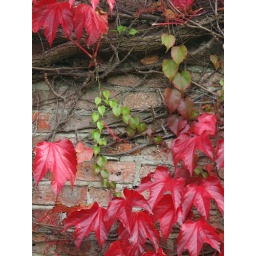
Climbing up a wall in the walled garden, Harewood house